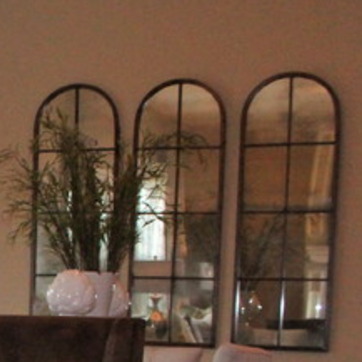
Material: mirror